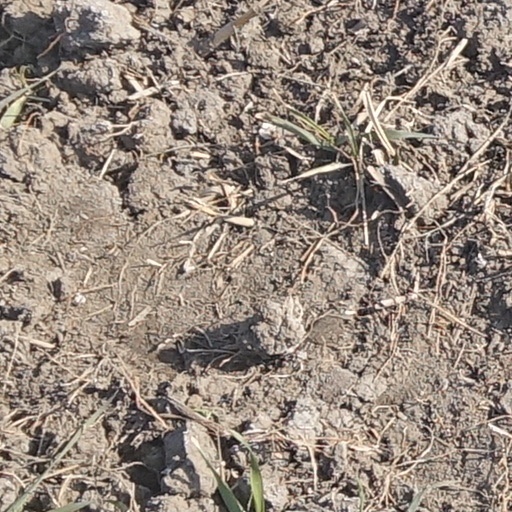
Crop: wheat